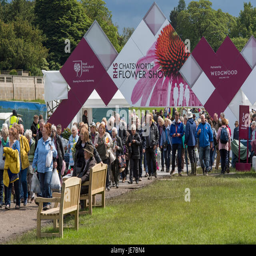
home time - a large crowd of people are walking out of the exit to show